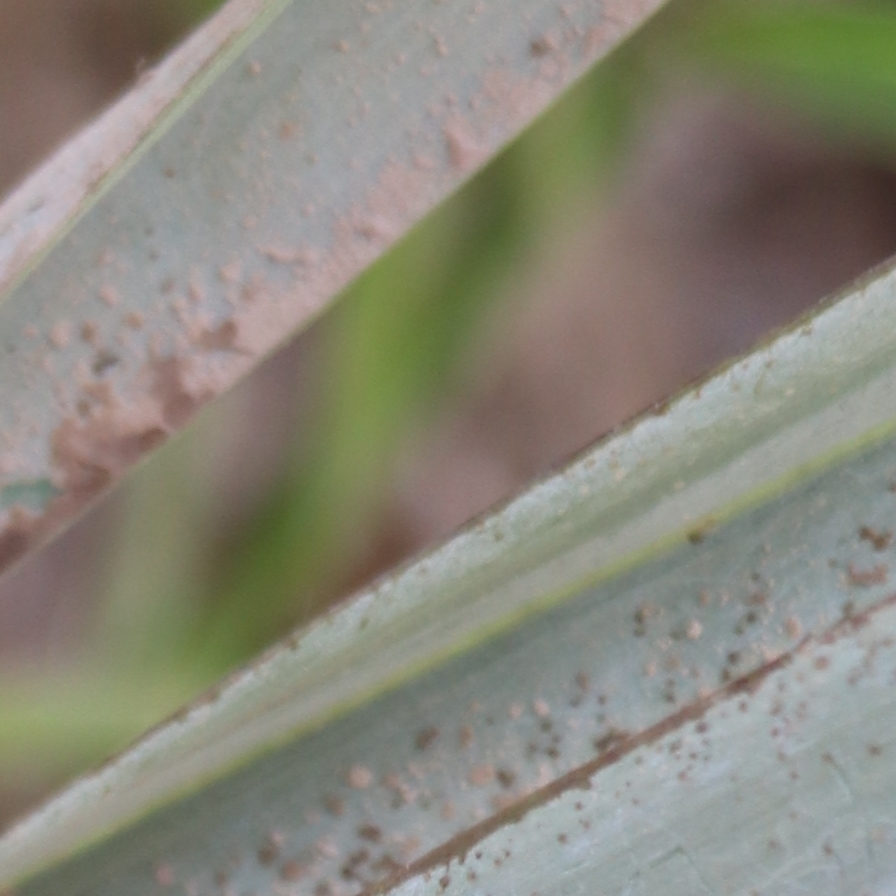
Label: Honey